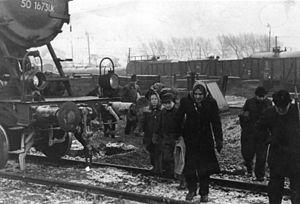
Josef Frings, souvent par la suite nommé Joseph Frings, né le 6 février 1887 à Neuss et mort le 17 décembre 1978 à Cologne, fut un cardinal allemand, archevêque de Cologne de 1942 à 1969. Connu pour son opposition au régime nazi, il joua également un rôle important au concile Vatican II où son conseiller théologique fut le futur pape Benoît XVI.